Battle of Bugojno

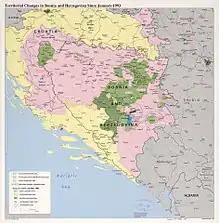
Territorial changes in Bosnia and Herzegovina since January 1993, also showing the area of Bugojno

The Croat-Bosniak War was raging in central Bosnia in April and in Herzegovina in May 1993. In June 1993, the ARBiH started an offensive against the HVO in central Bosnia, defeating the HVO in Travnik and most of the Novi Travnik municipality, northeast of Bugojno. The 307th "Bugojno" Mountain Brigade assisted other ARBiH units in the fighting in Novi Travnik.